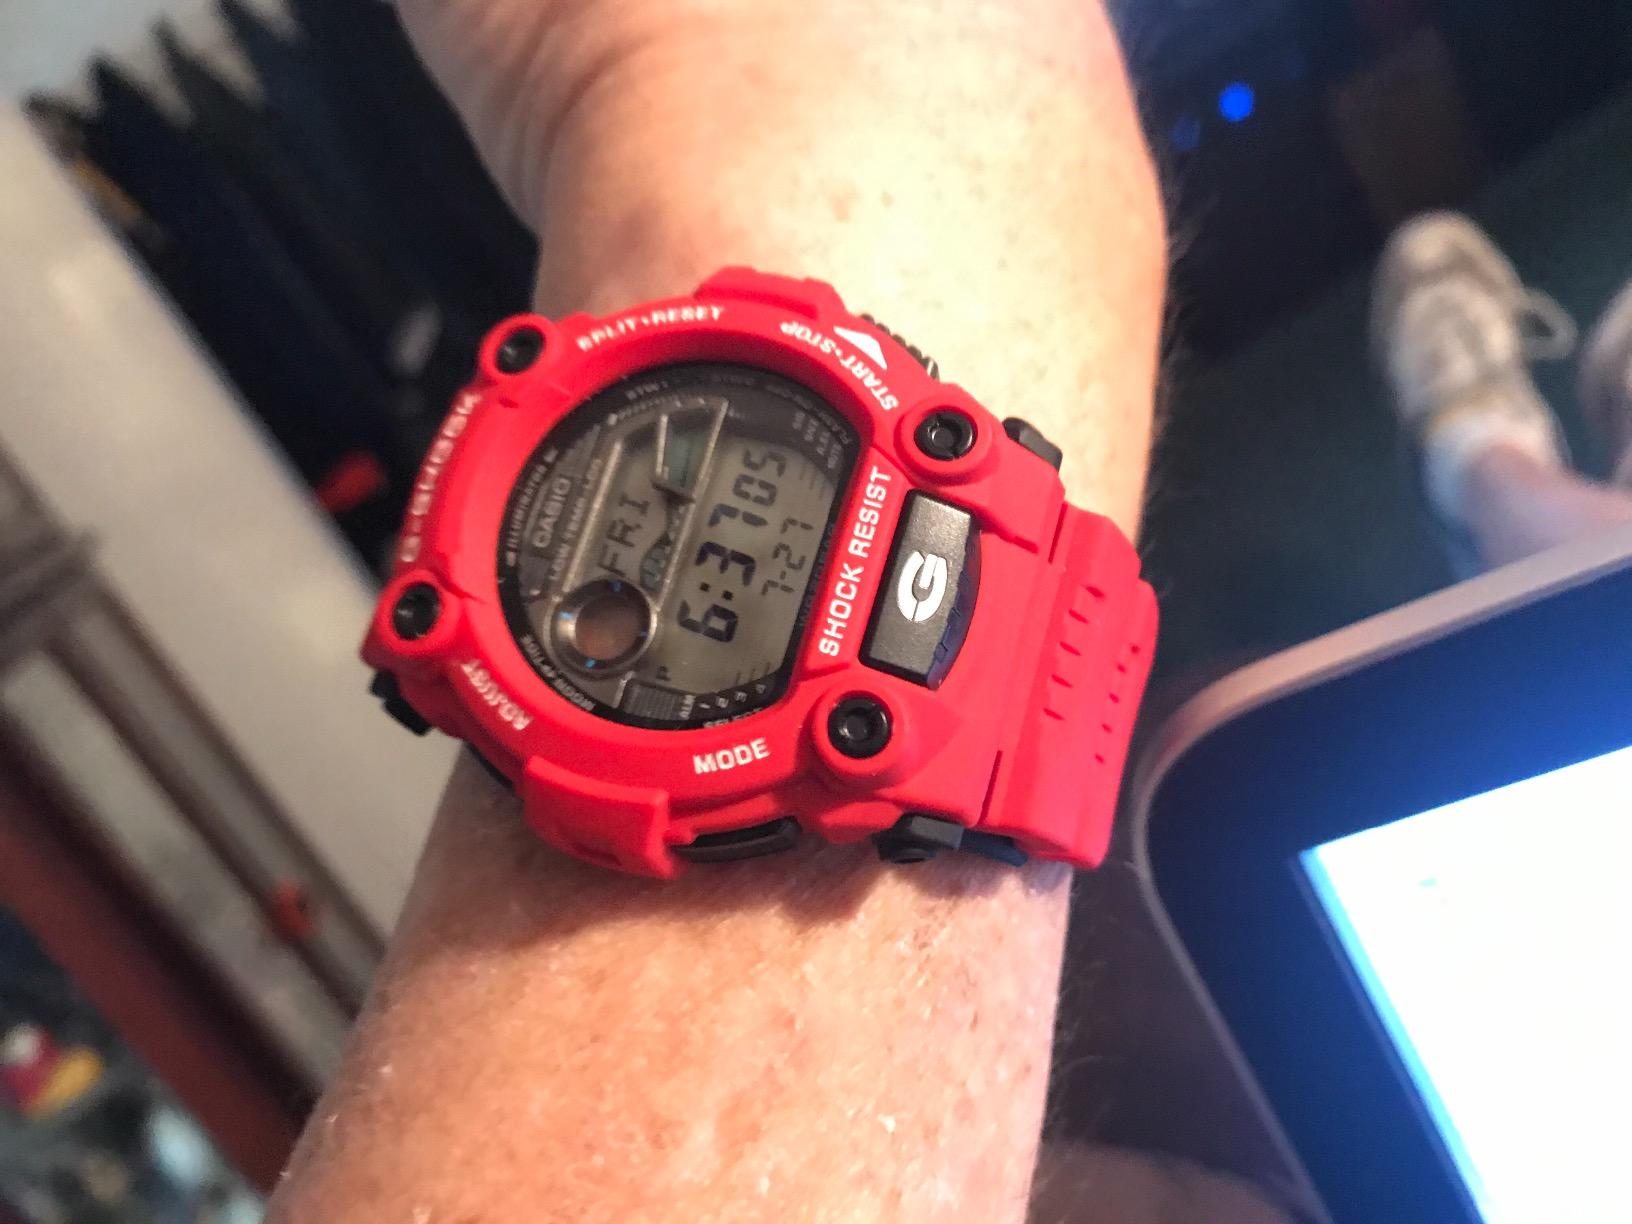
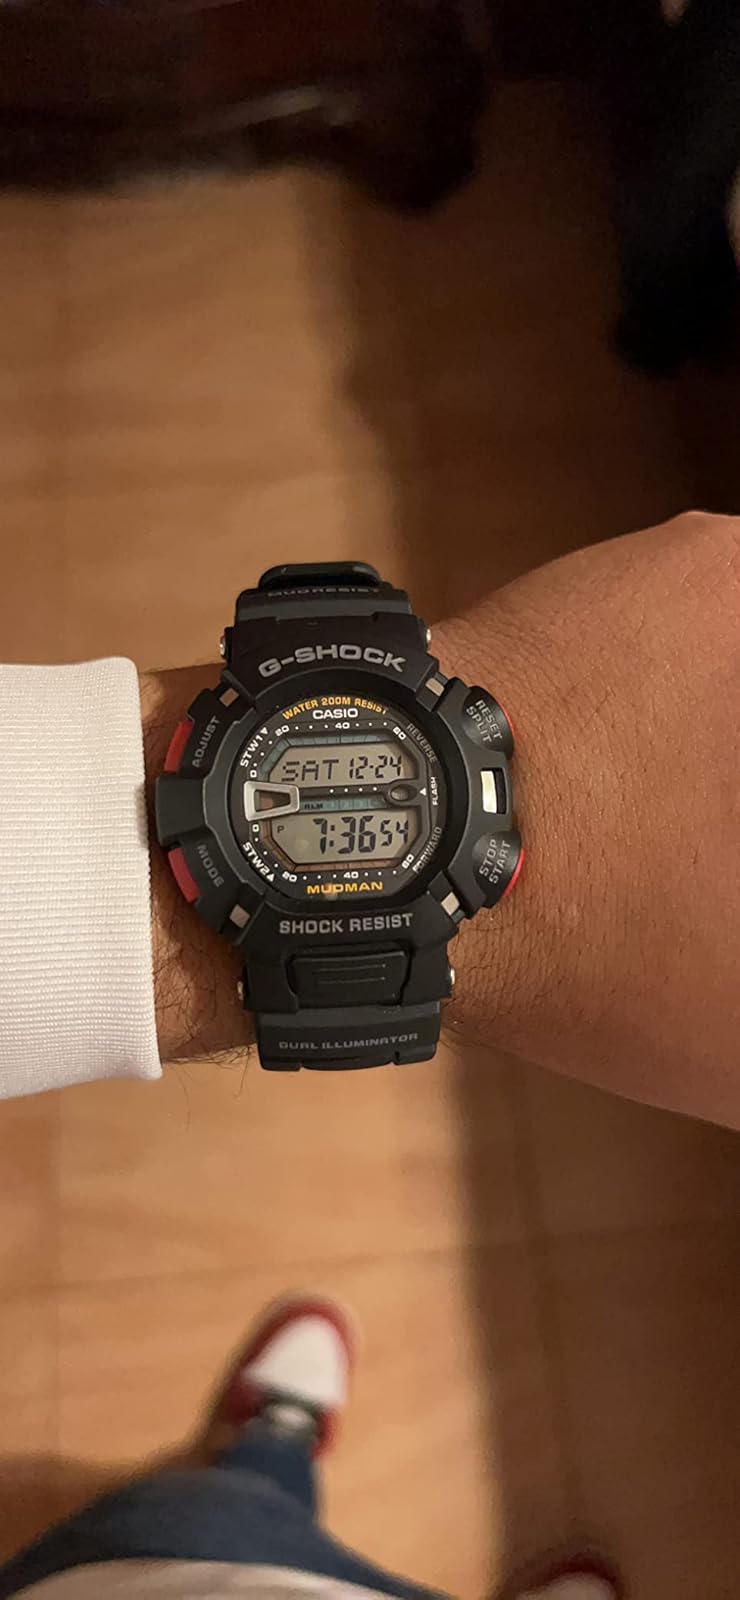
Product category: accessories_watch
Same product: no